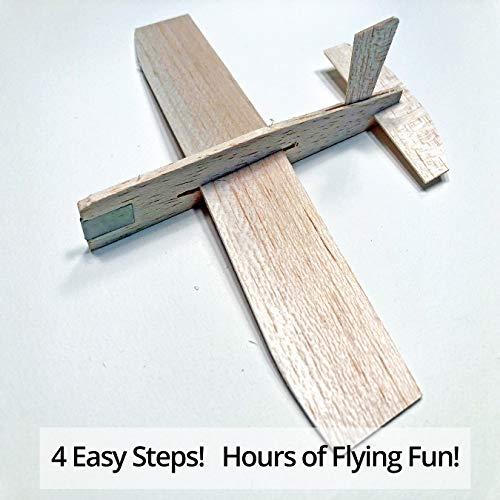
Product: S&S Worldwide 25-1 PK36 Balsa-Wood Top Gun Glider Model Plane (Pack of 36)
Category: Sports & Outdoors | Sports & Fitness | Accessories | Inflation Devices & Accessories
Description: MADE IN THE USA: Each plane is made of genuine balsa wood and measure 6” in length with an 8” wingspan.
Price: $37.43
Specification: Product Dimensions:         9.5 x 8.5 x 2.2 inches ; 6.7 ounces    |Shipping Weight: 8 ounces (View shipping rates and policies)|ASIN: B000HIYQL4|Item model number: 25-1 PK36|    #80    in Paper Airplane Construction Kits    |    #142    in Inflation Devices & Accessories